Anne, Queen of Great Britain

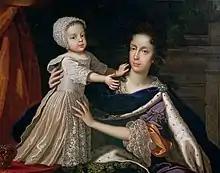
Mary of Modena and James Francis Edward, Anne's stepmother and half-brother

In November 1677, Anne's sister, Mary, married their Dutch first cousin William III of Orange at St James's Palace, but Anne could not attend the wedding because she was confined to her room with smallpox. By the time she recovered, Mary had already left for her new life in the Netherlands. Lady Frances Villiers contracted the disease and died. Anne's aunt Lady Henrietta Hyde (the wife of Laurence Hyde) was appointed as her new governess. A year later, Anne and her stepmother visited Mary in Holland for two weeks.